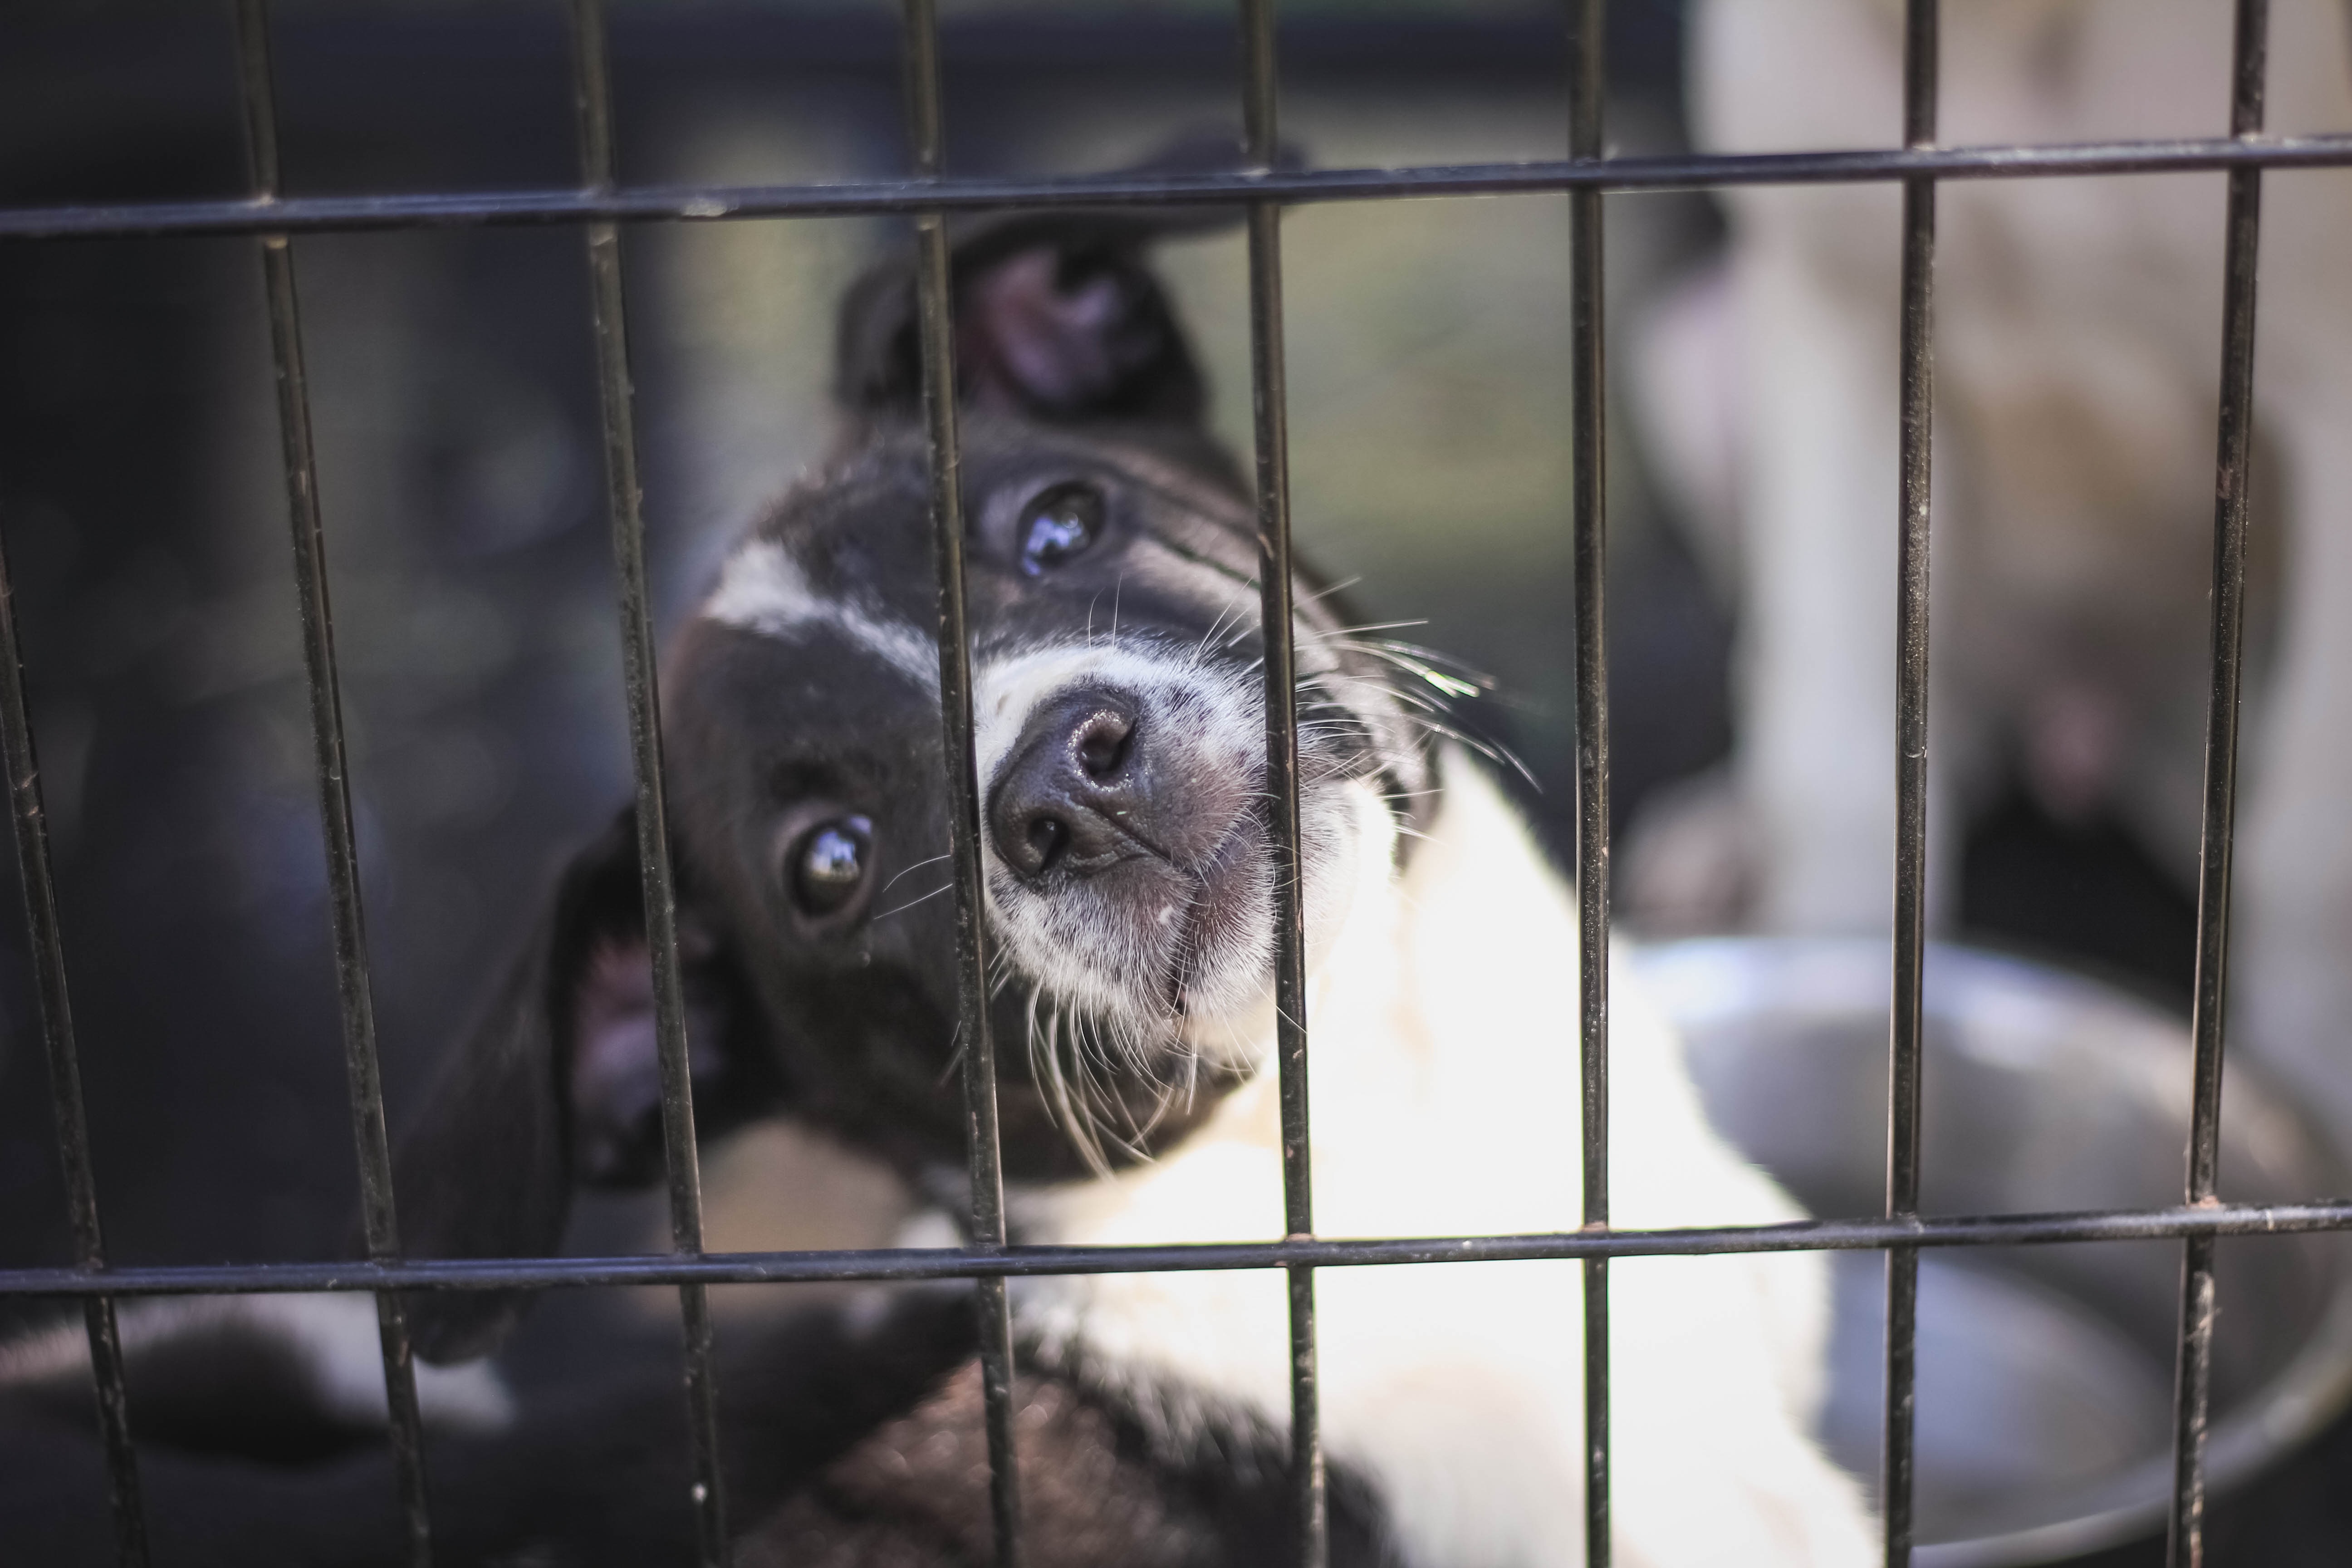
puppy, dog, mammal, animal shelter, dog like mammal